Imam Hossein University

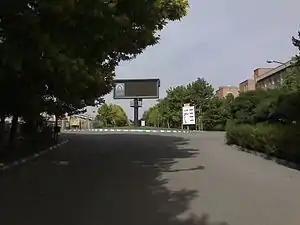
Imam Hossein University Main Entrance Gate

In 1963, Iran placed all military factories under the Military Industries Organization (MIO) of the Ministry of War. Over the next fifteen years, they produced small arms ammunition, explosives, and mortar rounds and fuses. They furthermore produced rifles and machine guns under West German license. Additionally, they assembled helicopters, jeeps, trucks, and trailers from imported kits. However, the Iran Revolution stopped all activities. The MIO was unable to operate without foreign experts, so it lost much of its management ability and control over its industrial facilities by 1981.